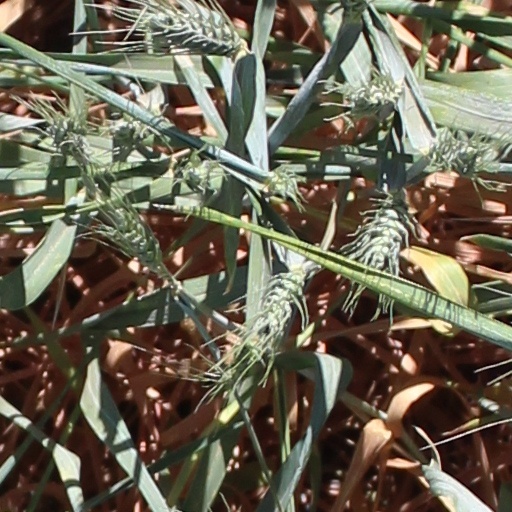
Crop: wheat